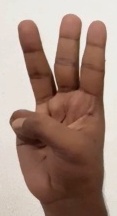
ASL sign: W